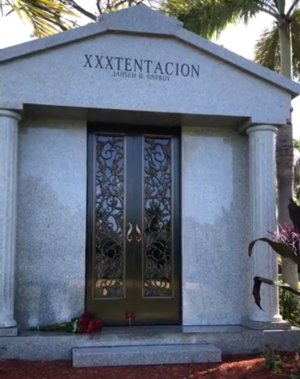
XXXTentacion, souvent stylisé XXXTENTACION, de son vrai nom Jahseh Dwayne Ricardo Onfroy, né le 23 janvier 1998 à Plantation dans le comté de Broward et mort assassiné le 18 juin 2018 à Deerfield Beach, est un rappeur, auteur-compositeur-interprète et vidéaste américain.